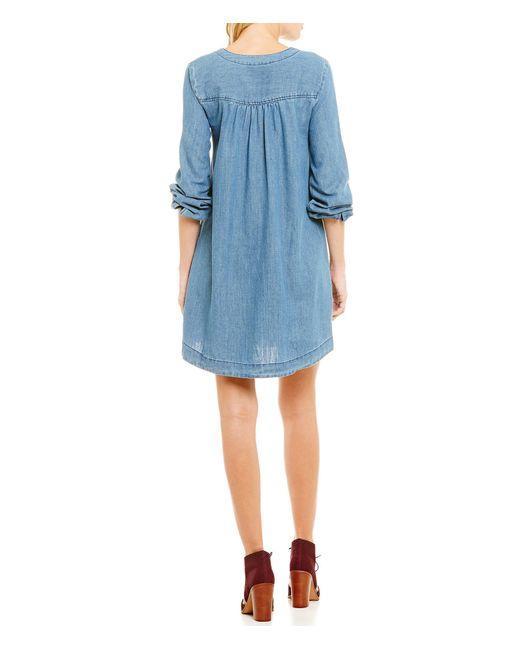
midikleid in A-Linie aus Denim, lange Ärmel